Elly Koot

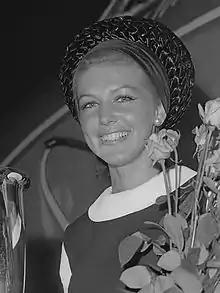
Koot in 1964

Elly Tibina Koot Brandt (born 1943) is a Dutch model who won the 1964 Miss Europe contest in Beirut, Lebanon.